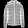
Label: Coat